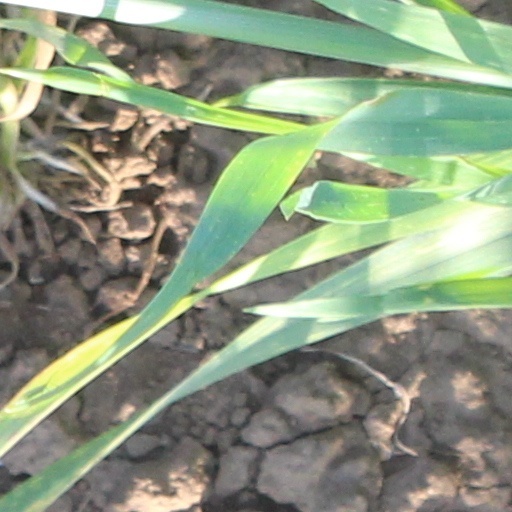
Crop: wheat